Union Bank of Switzerland

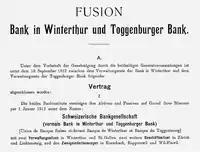
Announcement of the 1912 merger between Bank in Winterthur and Toggenburger Bank to form Schweizerische Bankgesellschaft (Union Bank of Switzerland)

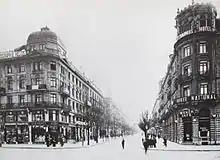
In 1917, the newly merged Swiss Banking Association (later UBS) opened a new headquarters on Bahnhofstrasse (pictured above) in Zürich.

The Union Bank of Switzerland was formed in 1912 when the Bank in Winterthur merged with the Toggenburger Bank. The combined bank had total assets of CHF202 million and a total shareholders' equity of CHF46 million. This combination was part of a larger trend toward concentration in the banking sector in Switzerland at the time. Through the next few years, the bank would begin to shift its operations to Zürich from its historical headquarters in the cities of Winterthur and St. Gallen, Switzerland. In 1917, UBS completed construction of a new headquarters, Münzhof, in Zürich's Bahnhofstrasse, considered to be the Wall Street of Switzerland.